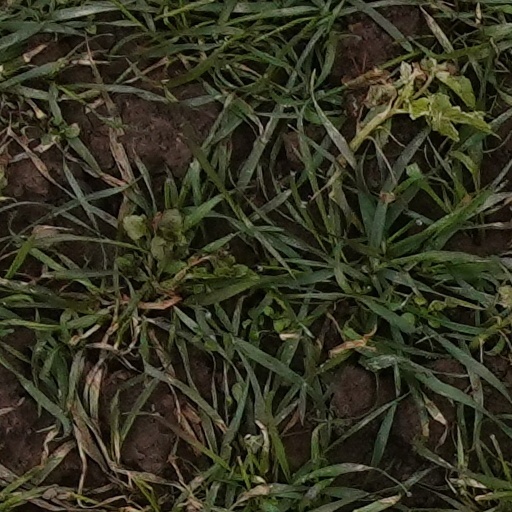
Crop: wheat